Nikola Tesla

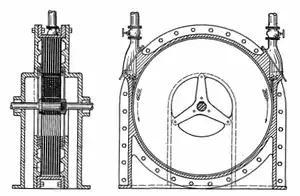
Tesla's bladeless turbine design

Tesla made the rounds in New York trying to find investors for what he thought would be a viable system of wireless transmission, wining and dining them at the Waldorf-Astoria's Palm Garden (the hotel where he was living at the time), The Players Club, and Delmonico's. In March 1901, he obtained $150,000 ($ in today's dollars) from J. P. Morgan in return for a 51% share of any generated wireless patents, and began planning the Wardenclyffe Tower facility to be built in Shoreham, New York, east of the city on the North Shore of Long Island.